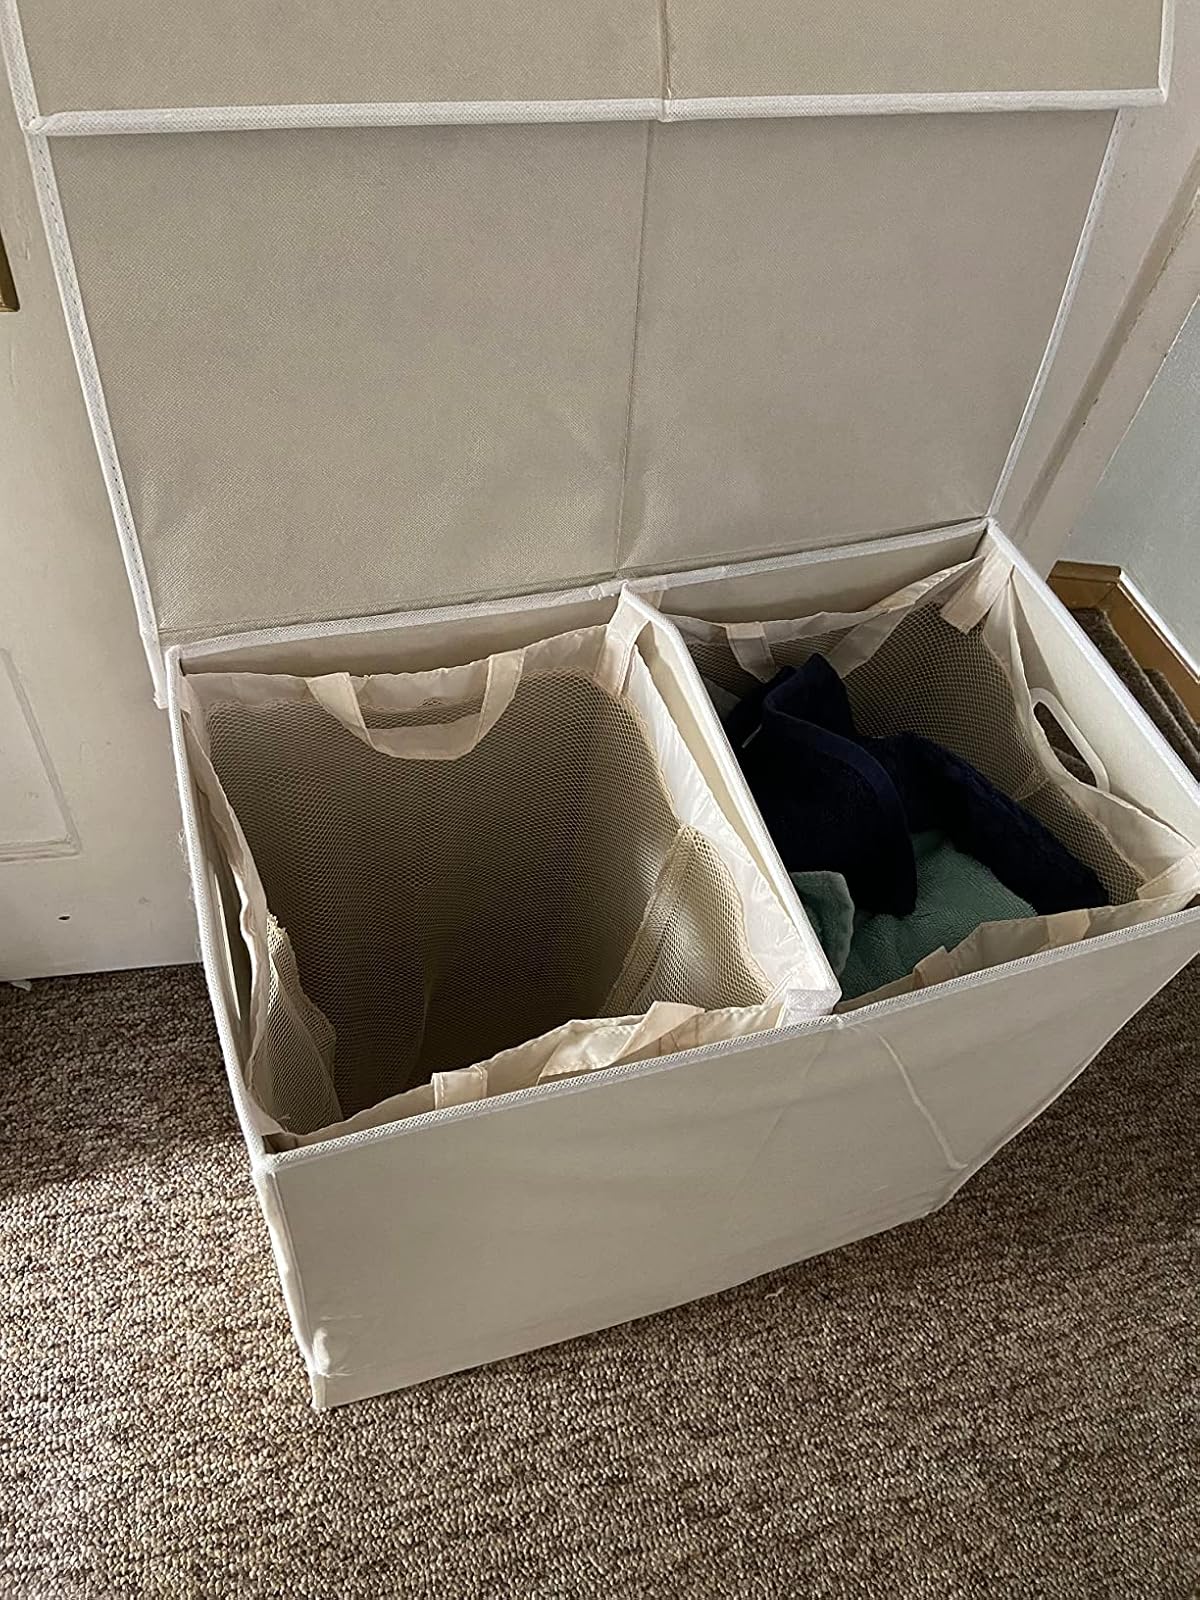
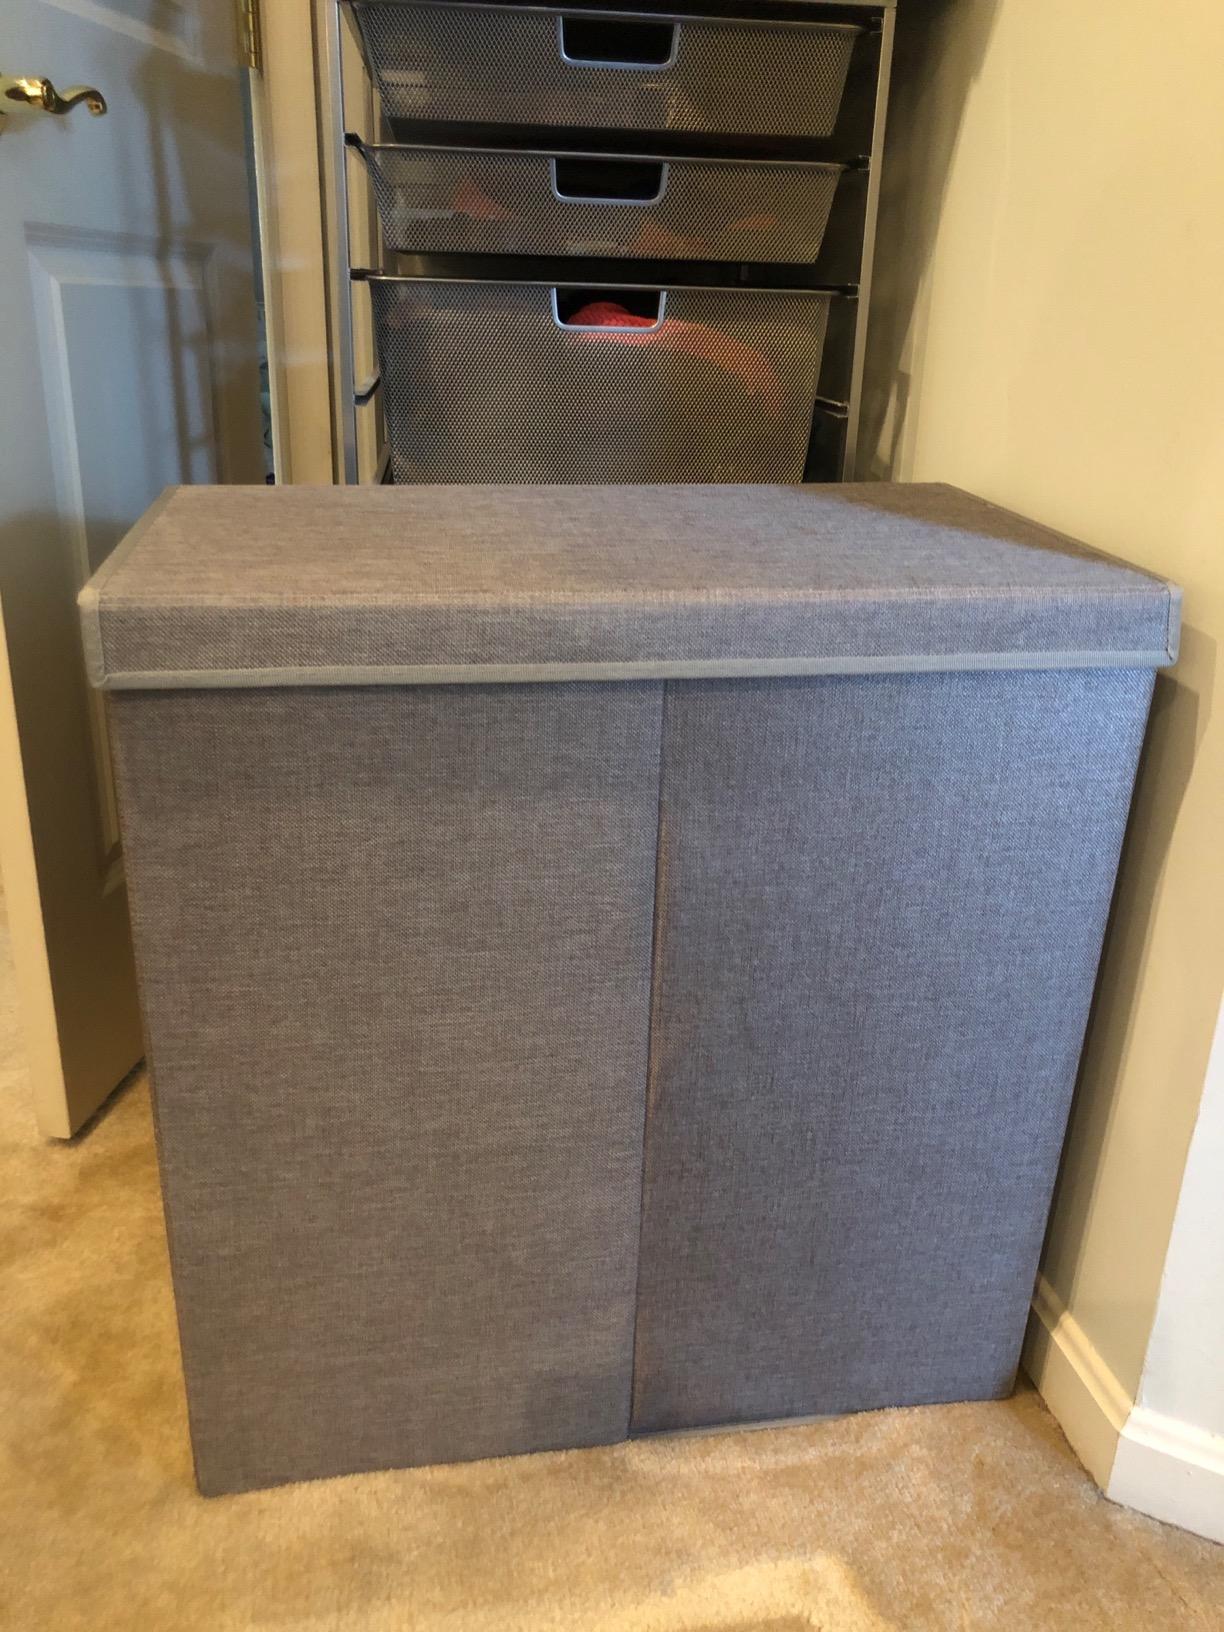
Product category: items_hamper
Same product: no